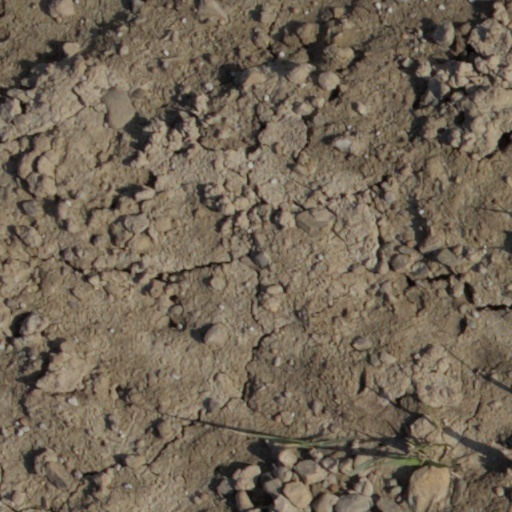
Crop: wheat